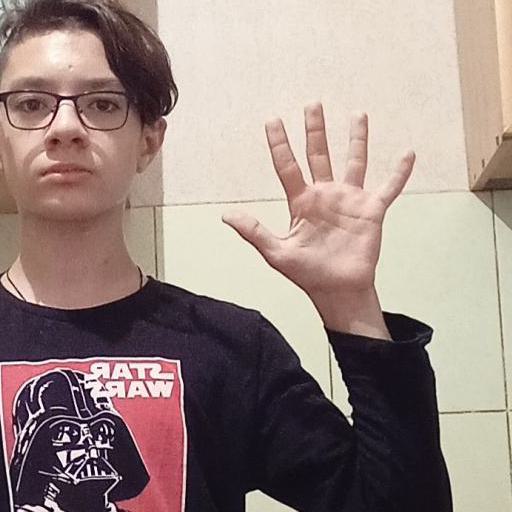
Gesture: palm